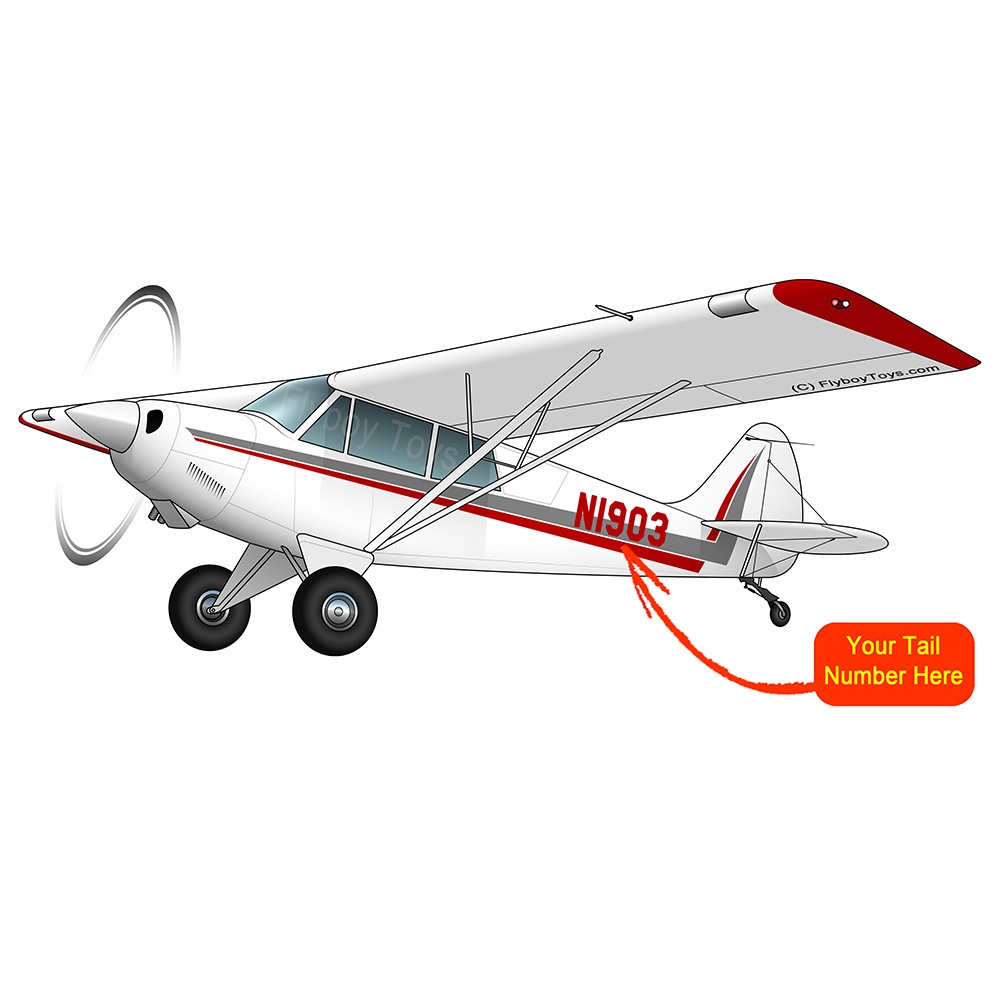
Airplane Design (Red/Silver) - AIR1M98LJ-RS1
Custom & Personalized Airplane Design with Tail Number DESIGN ID: AIR1M98LJ-RS1 Tail No. N60HU
Brand: Light-Sport Aircraft (LSA)
Category: Vehicles & Parts > Vehicles > Aircraft > Heavier-Than-Air Aircraft > Light Aircraft